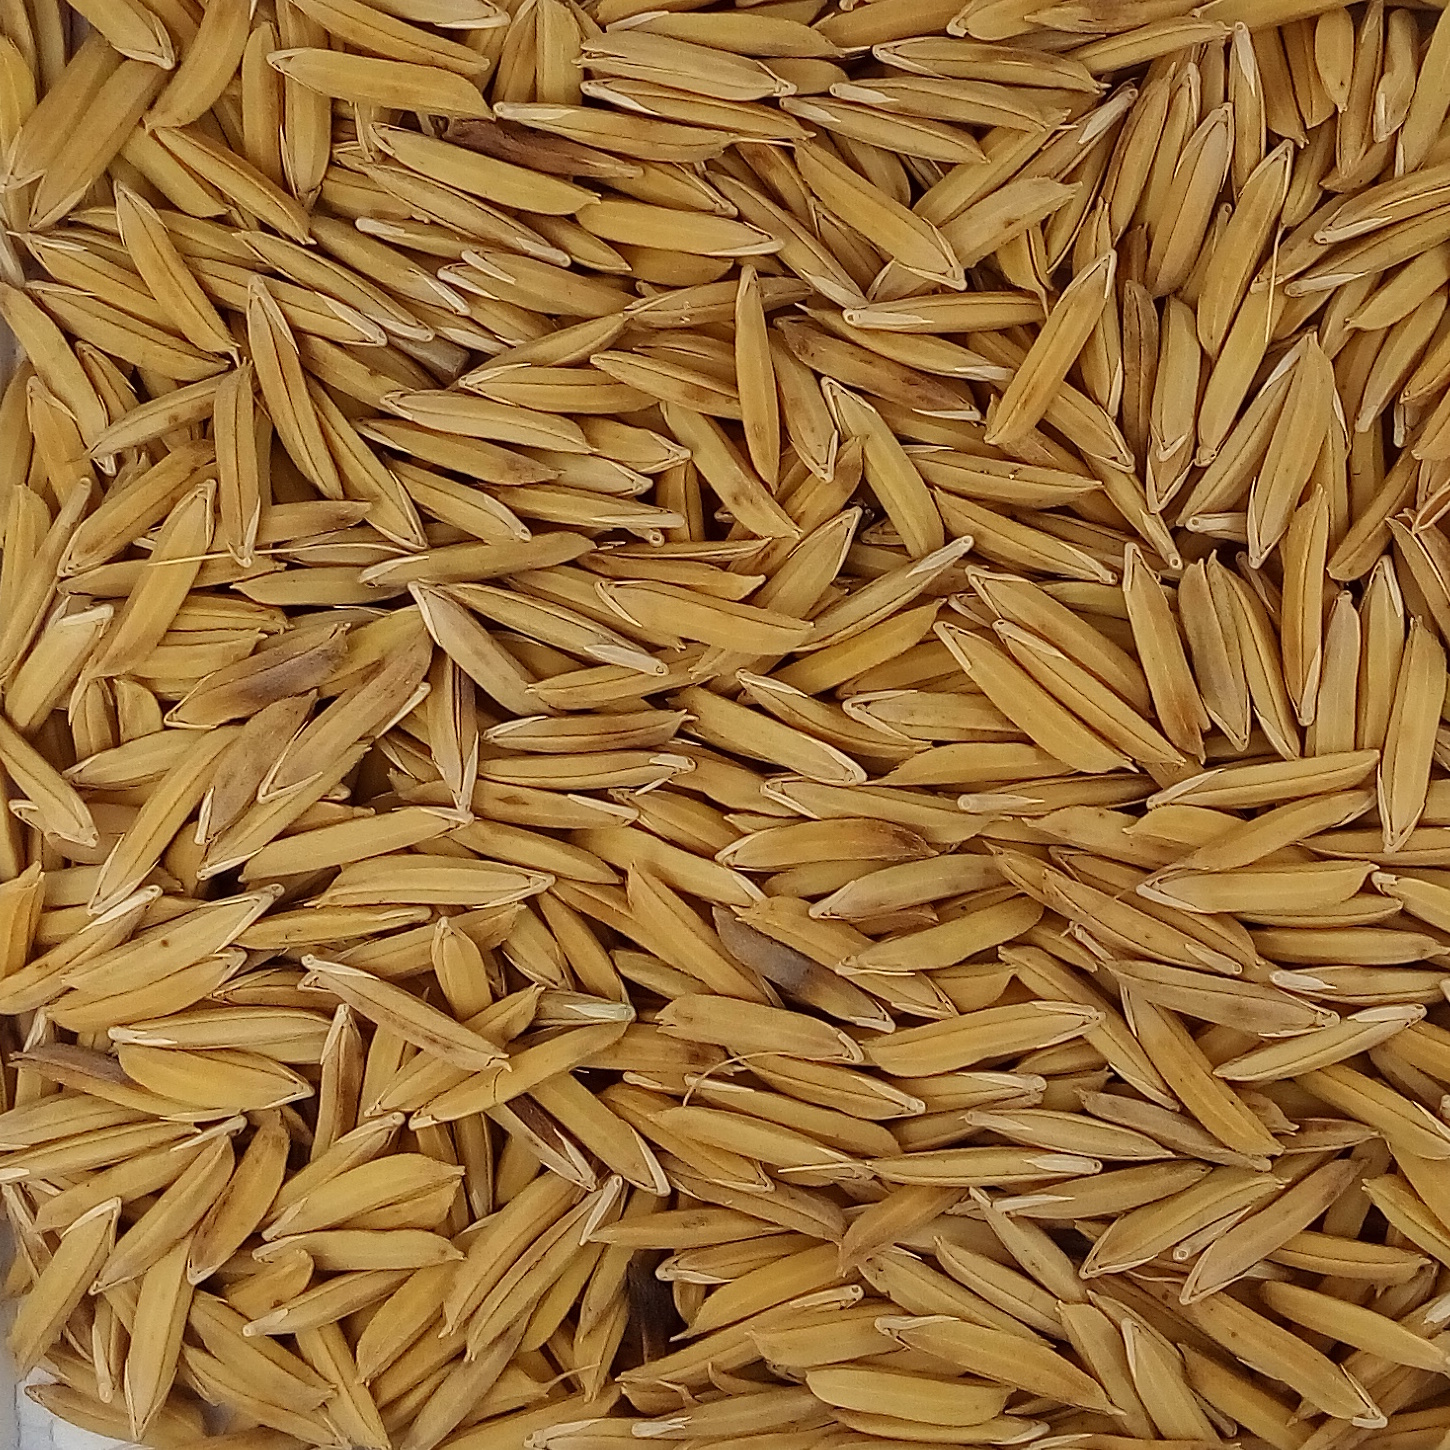
Rice seed variety: 1121